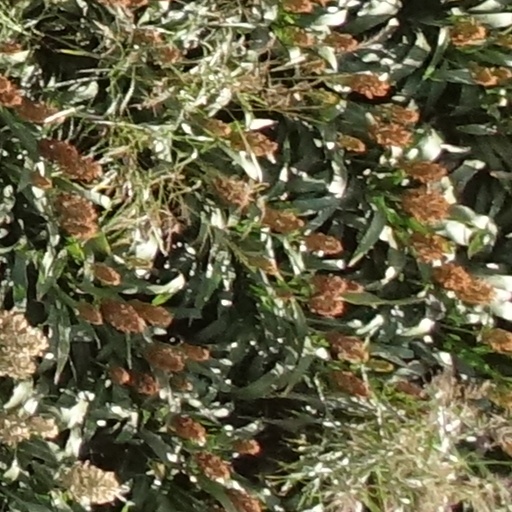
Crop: sorghum